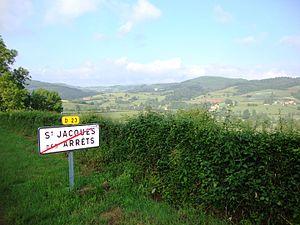
Saint-Jacques-des-Arrêts est une ancienne commune française, située dans le département du Rhône en région Auvergne-Rhône-Alpes. Le 1ᵉʳ janvier 2019, elle devient une commune déléguée de Deux-Grosnes.